Bobby Engram

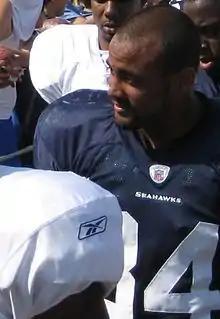
Engram with the Seattle Seahawks in 2006

Simon J. "Bobby" Engram III (born January 7, 1973) is an American professional football coach and former wide receiver who is the wide receivers coach for the Washington Commanders of the National Football League (NFL). Engram played college football for the Penn State Nittany Lions, earning the 1994 Fred Biletnikoff Award, and was selected by the Chicago Bears in the second round of the 1996 NFL draft. Engram also played for the Seattle Seahawks and Kansas City Chiefs before becoming a coach by the 2010s.